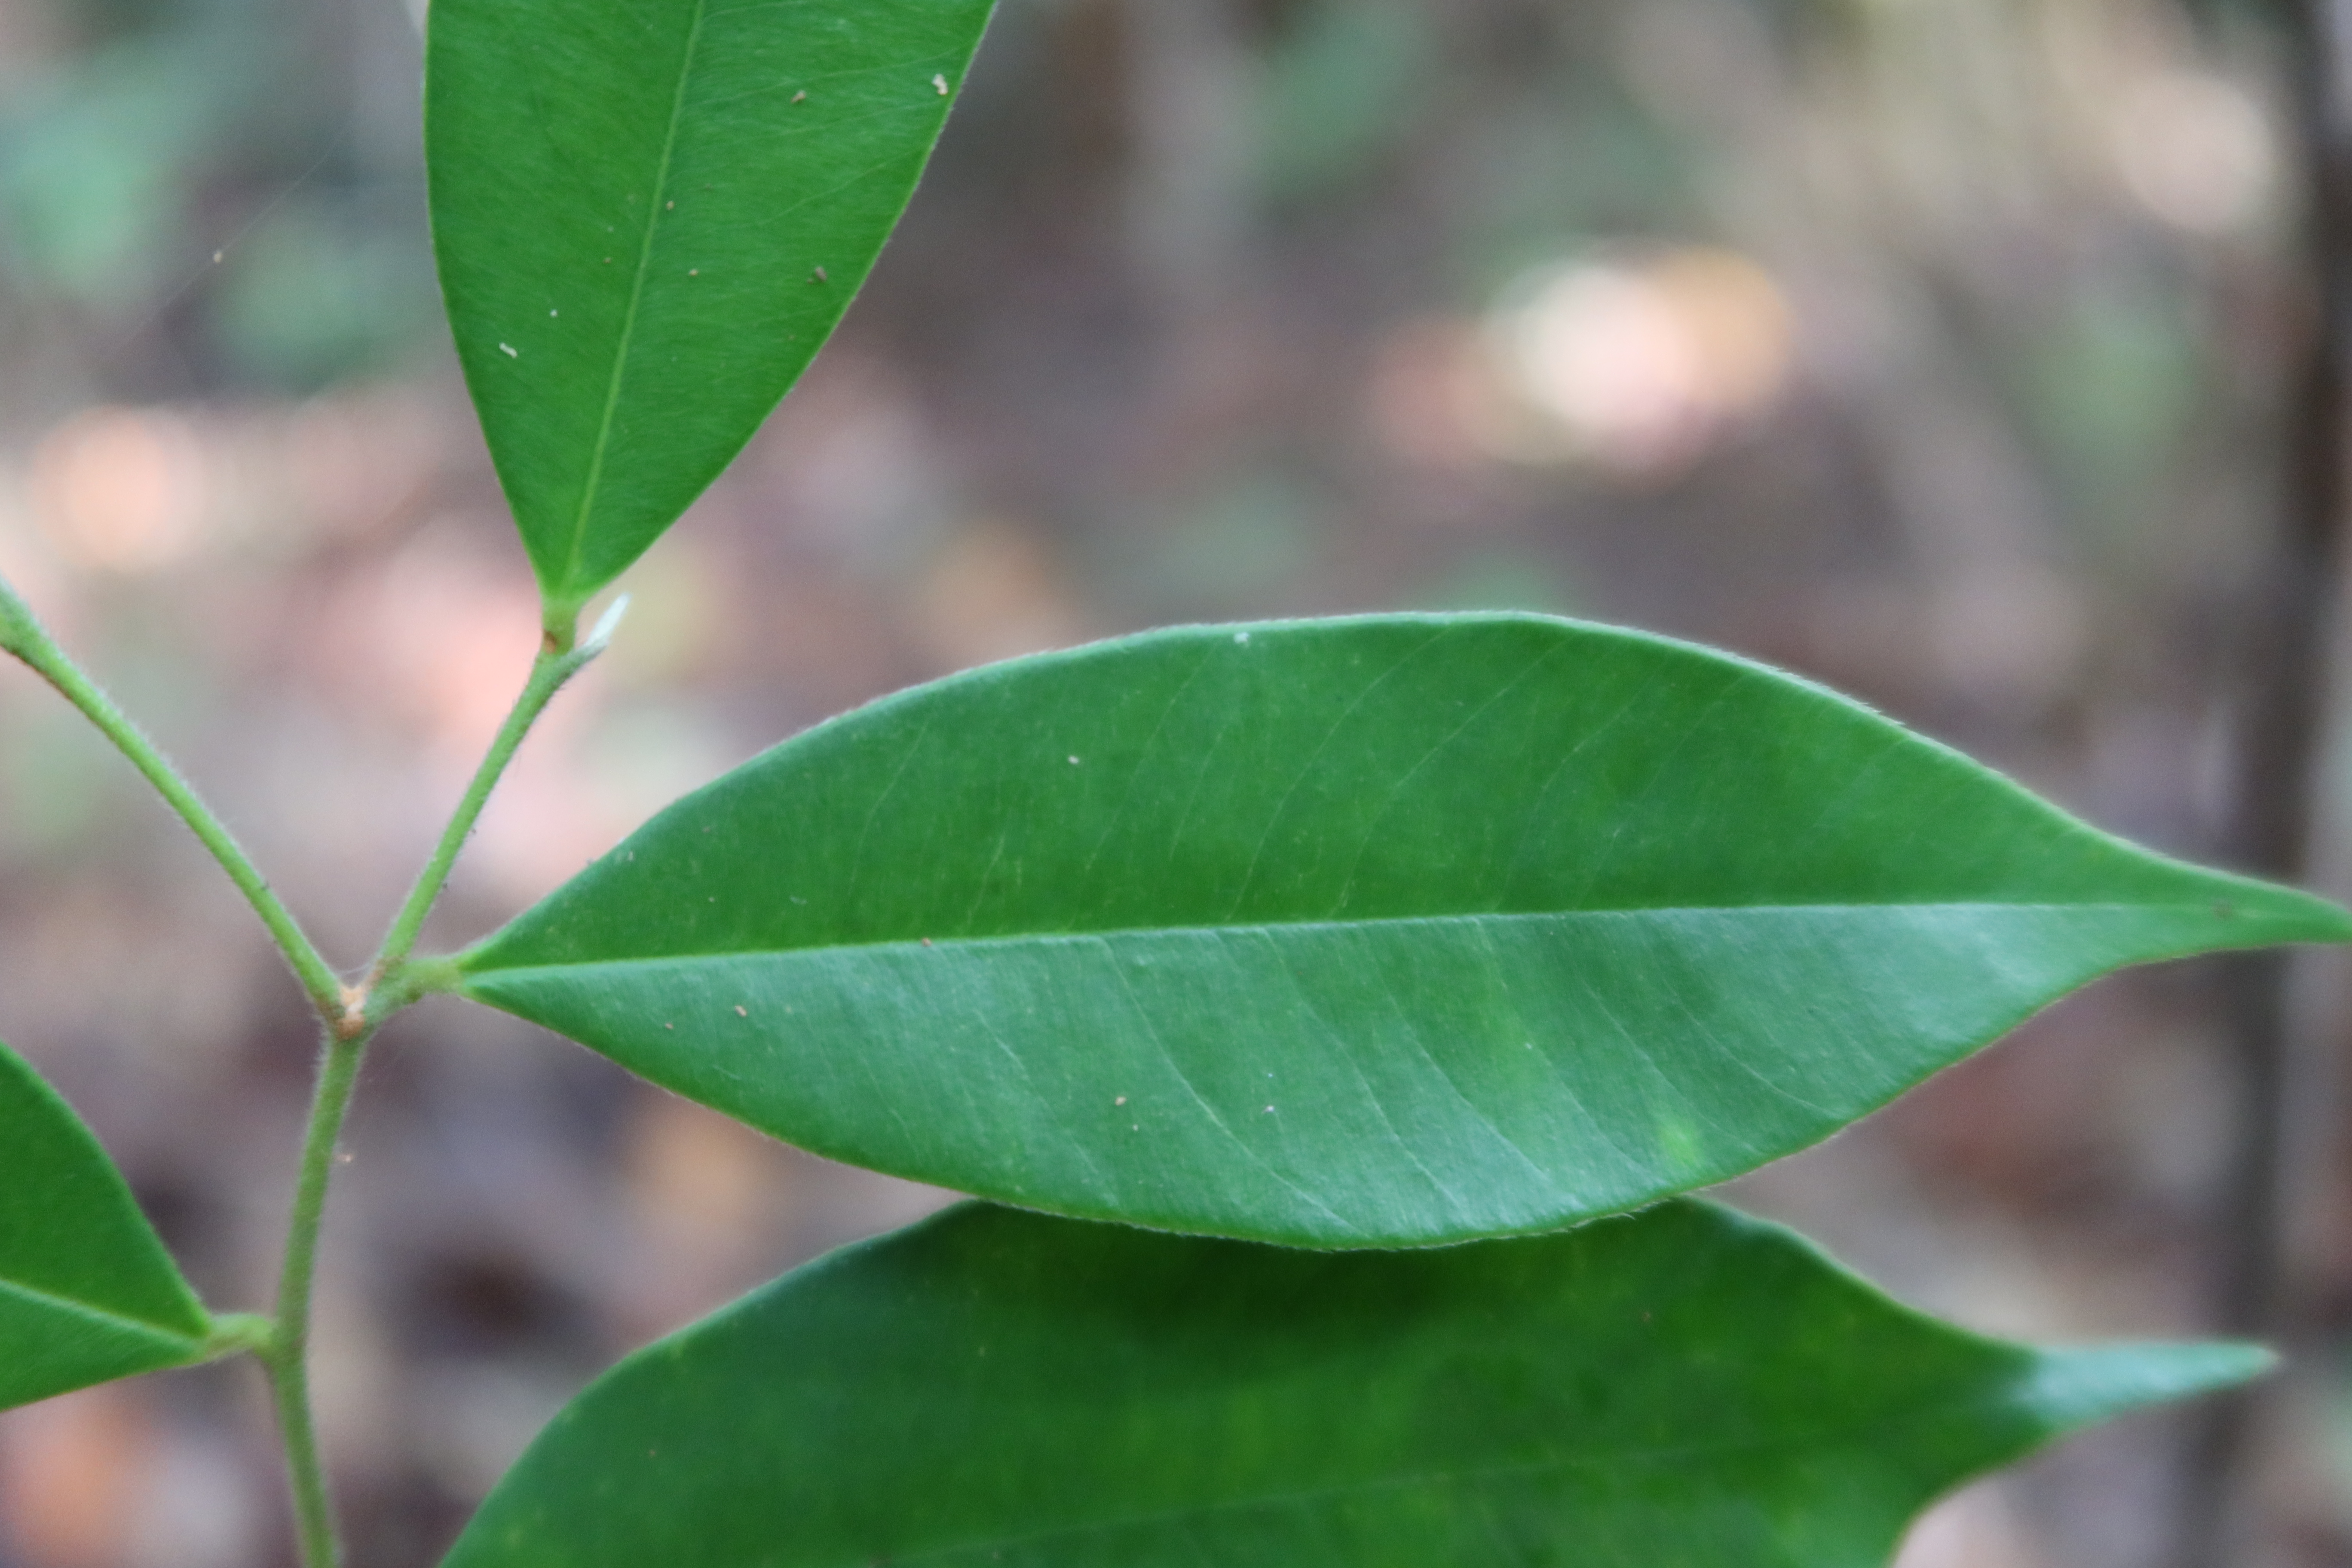
Label: Healthy